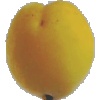
Label: Peach 2